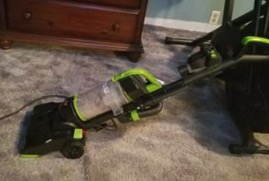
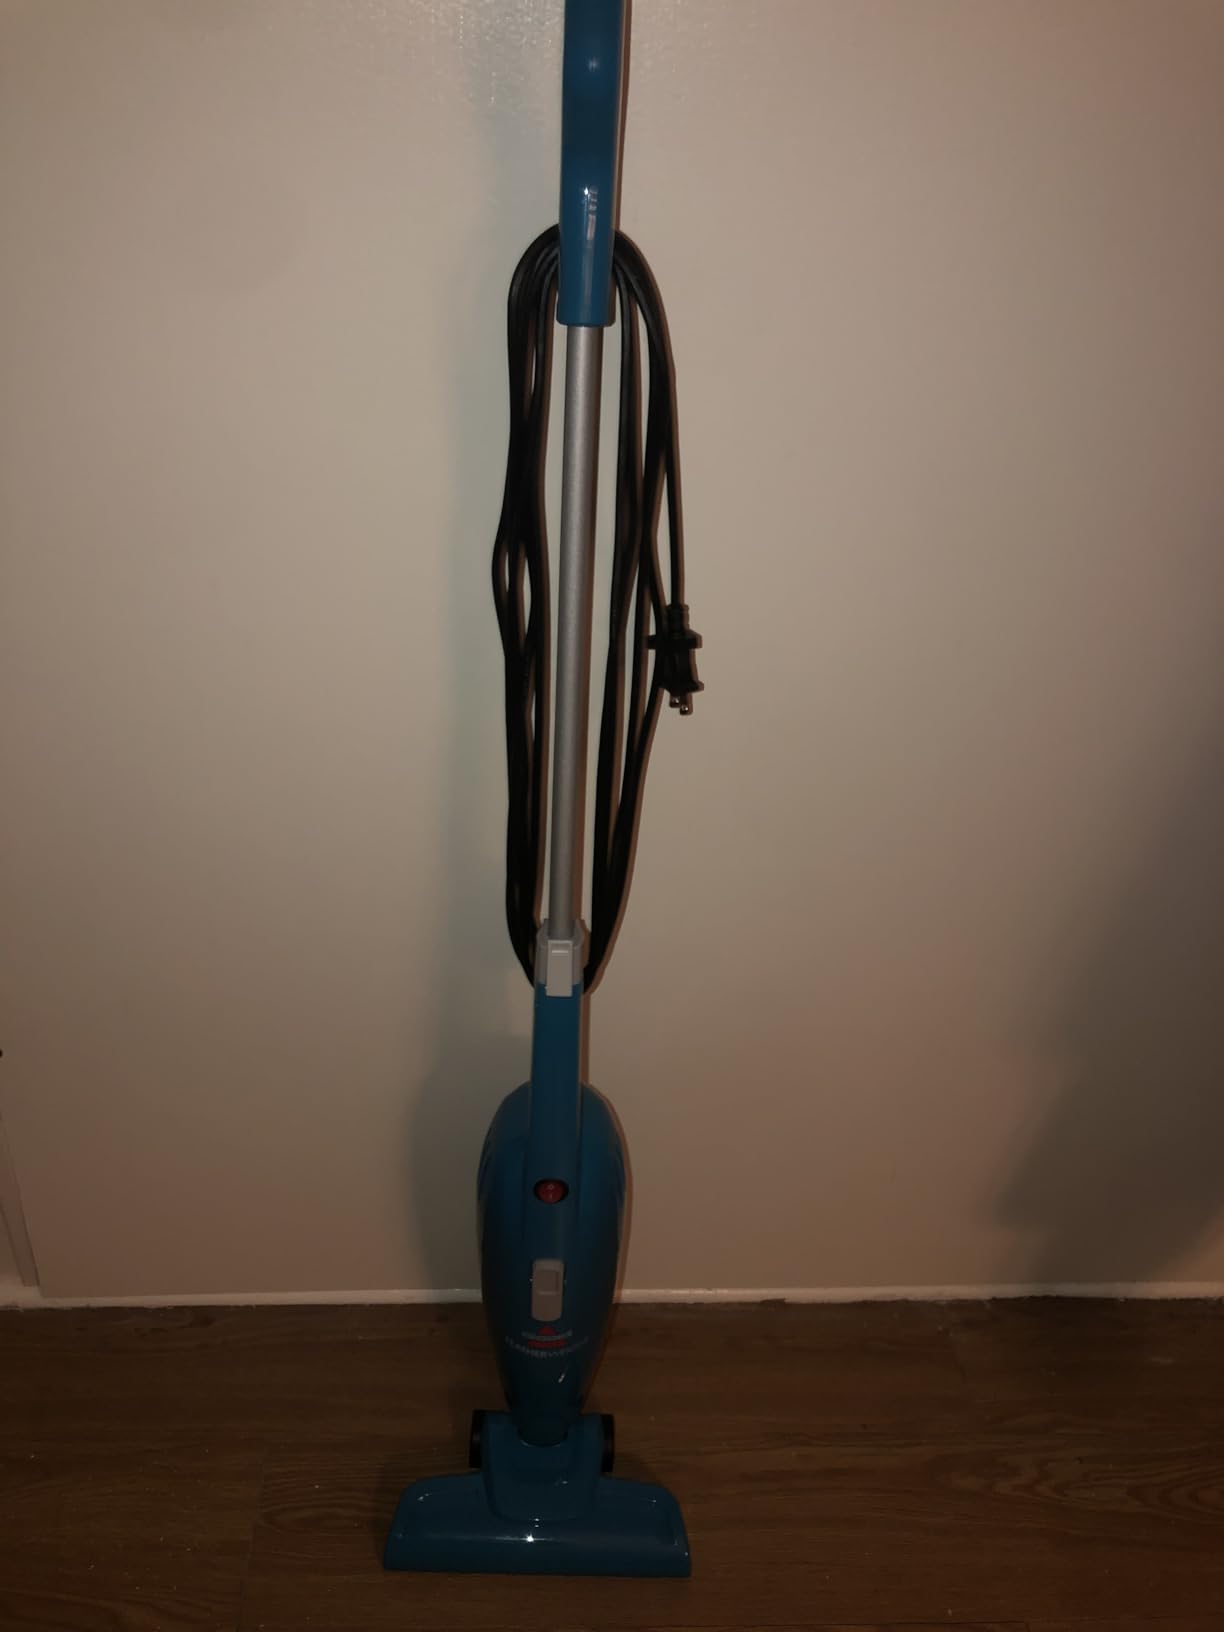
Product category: items_vacuum
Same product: no